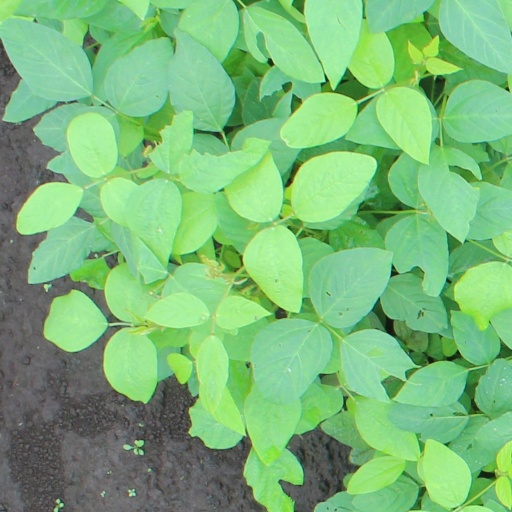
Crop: soybean